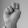
ASL letter: N